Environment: real
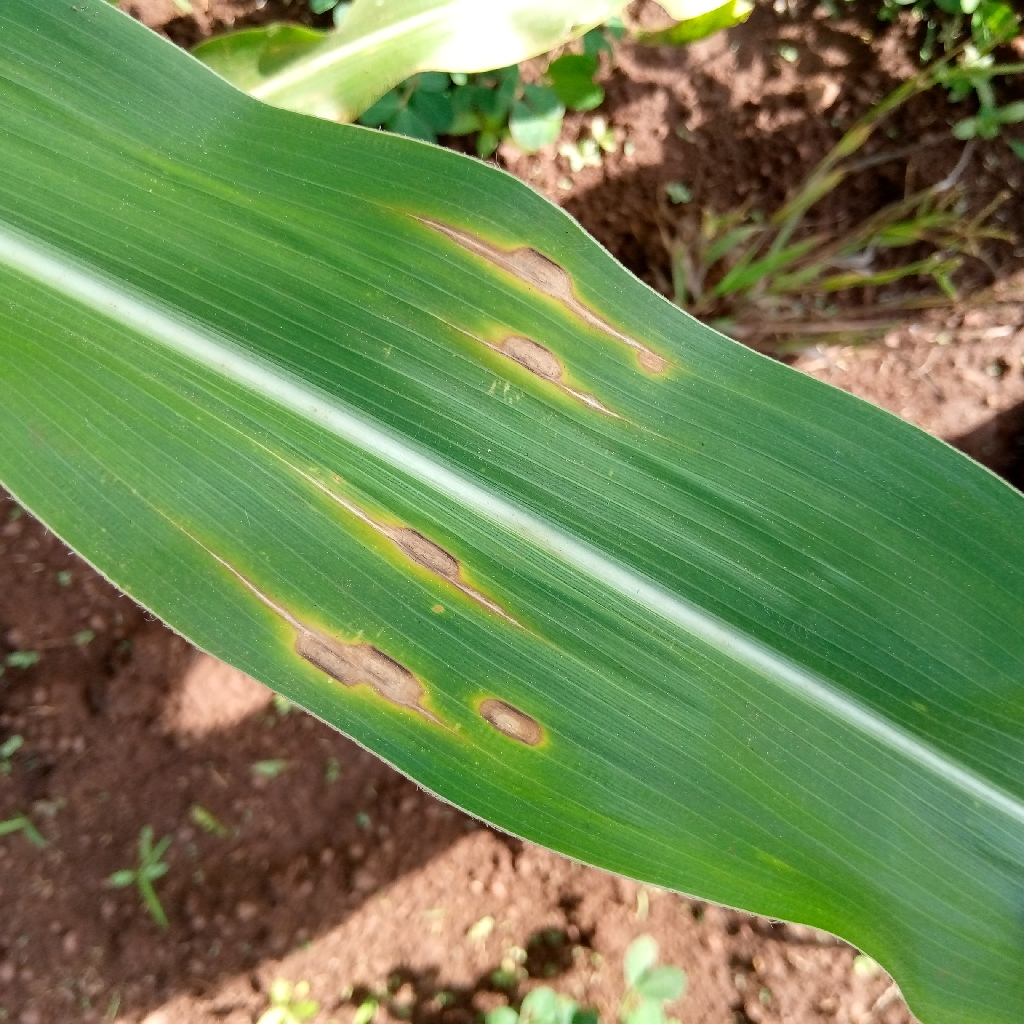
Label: northern_corn_leaf_blight